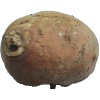
Label: Potato Sweet 1